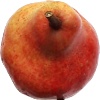
Label: red_pear